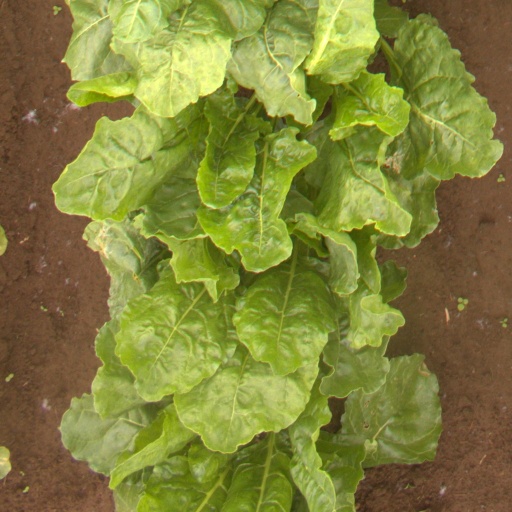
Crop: sugar beet